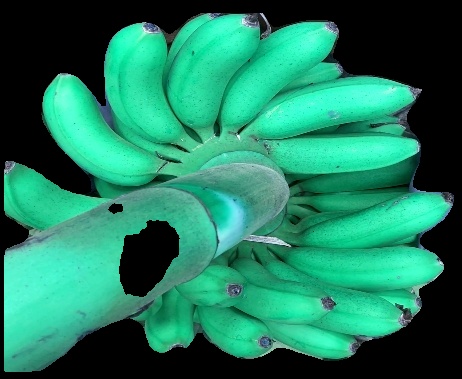
Variety: rasbale
Grade: grade1